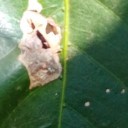
Label: Miner